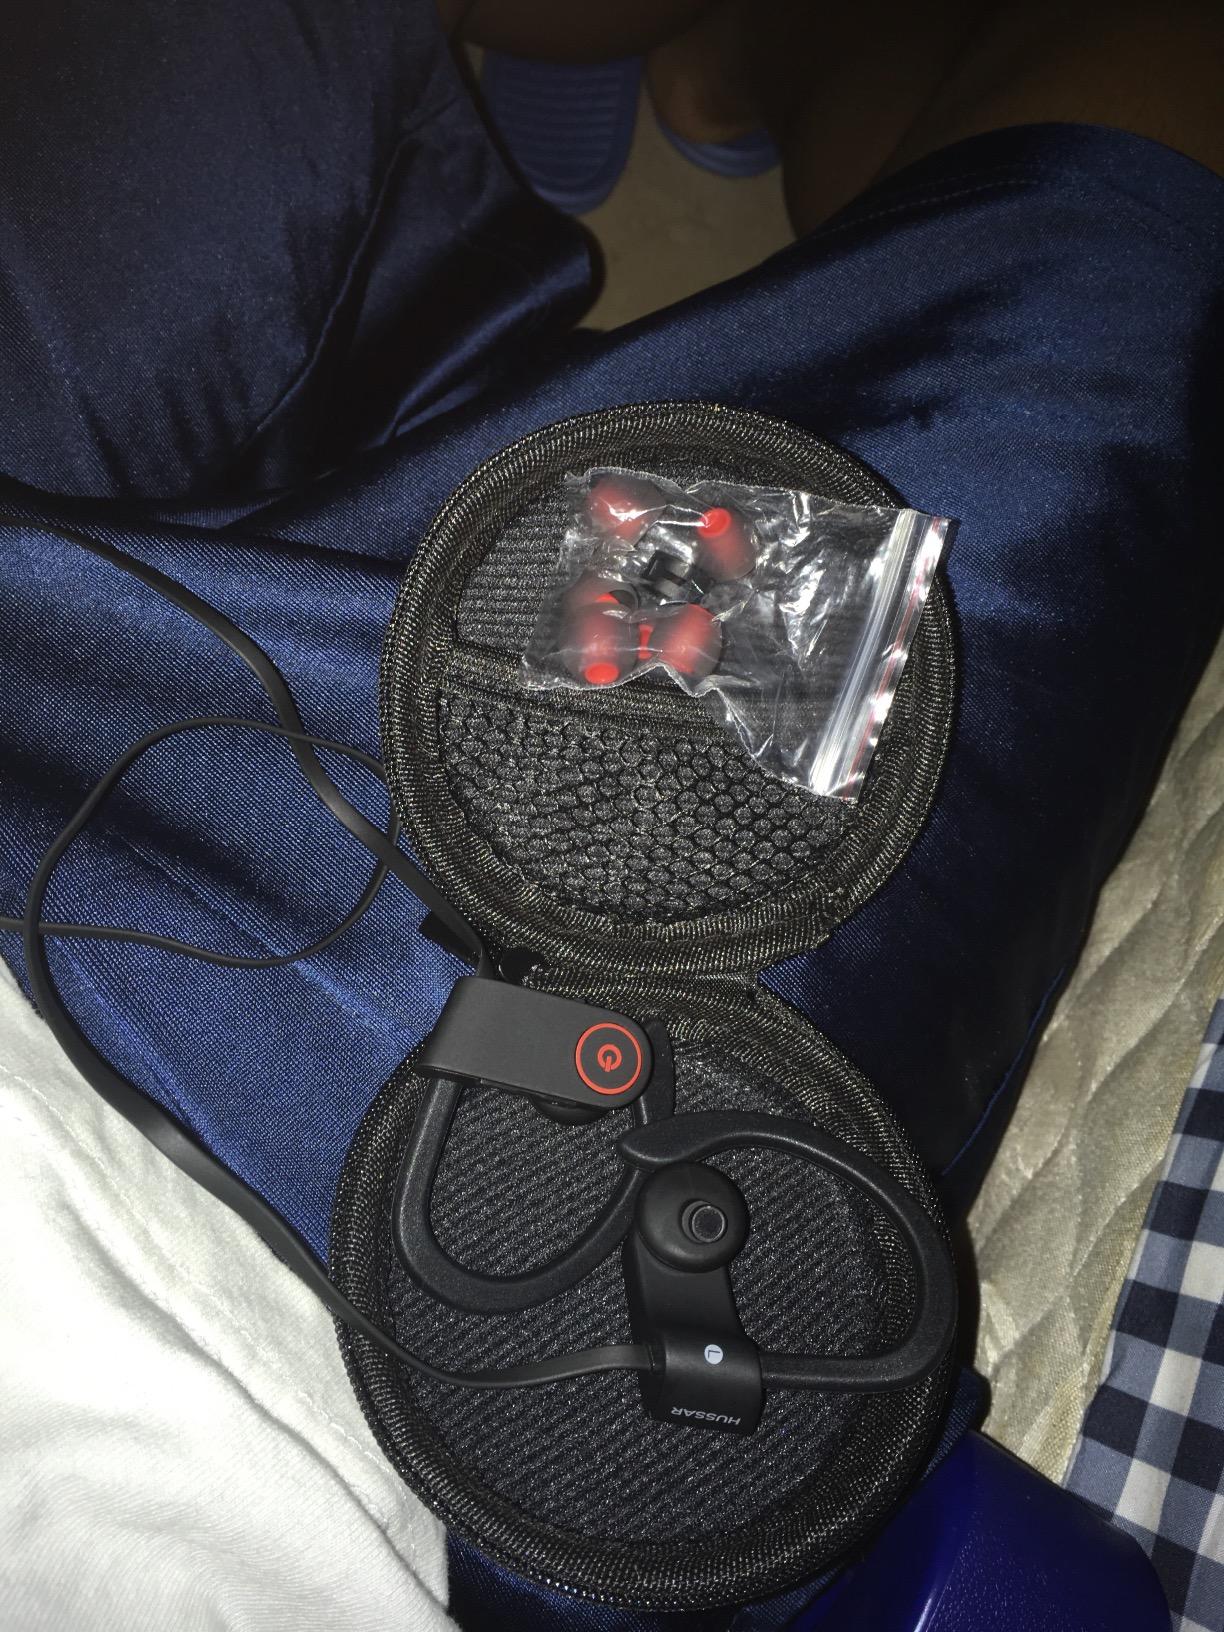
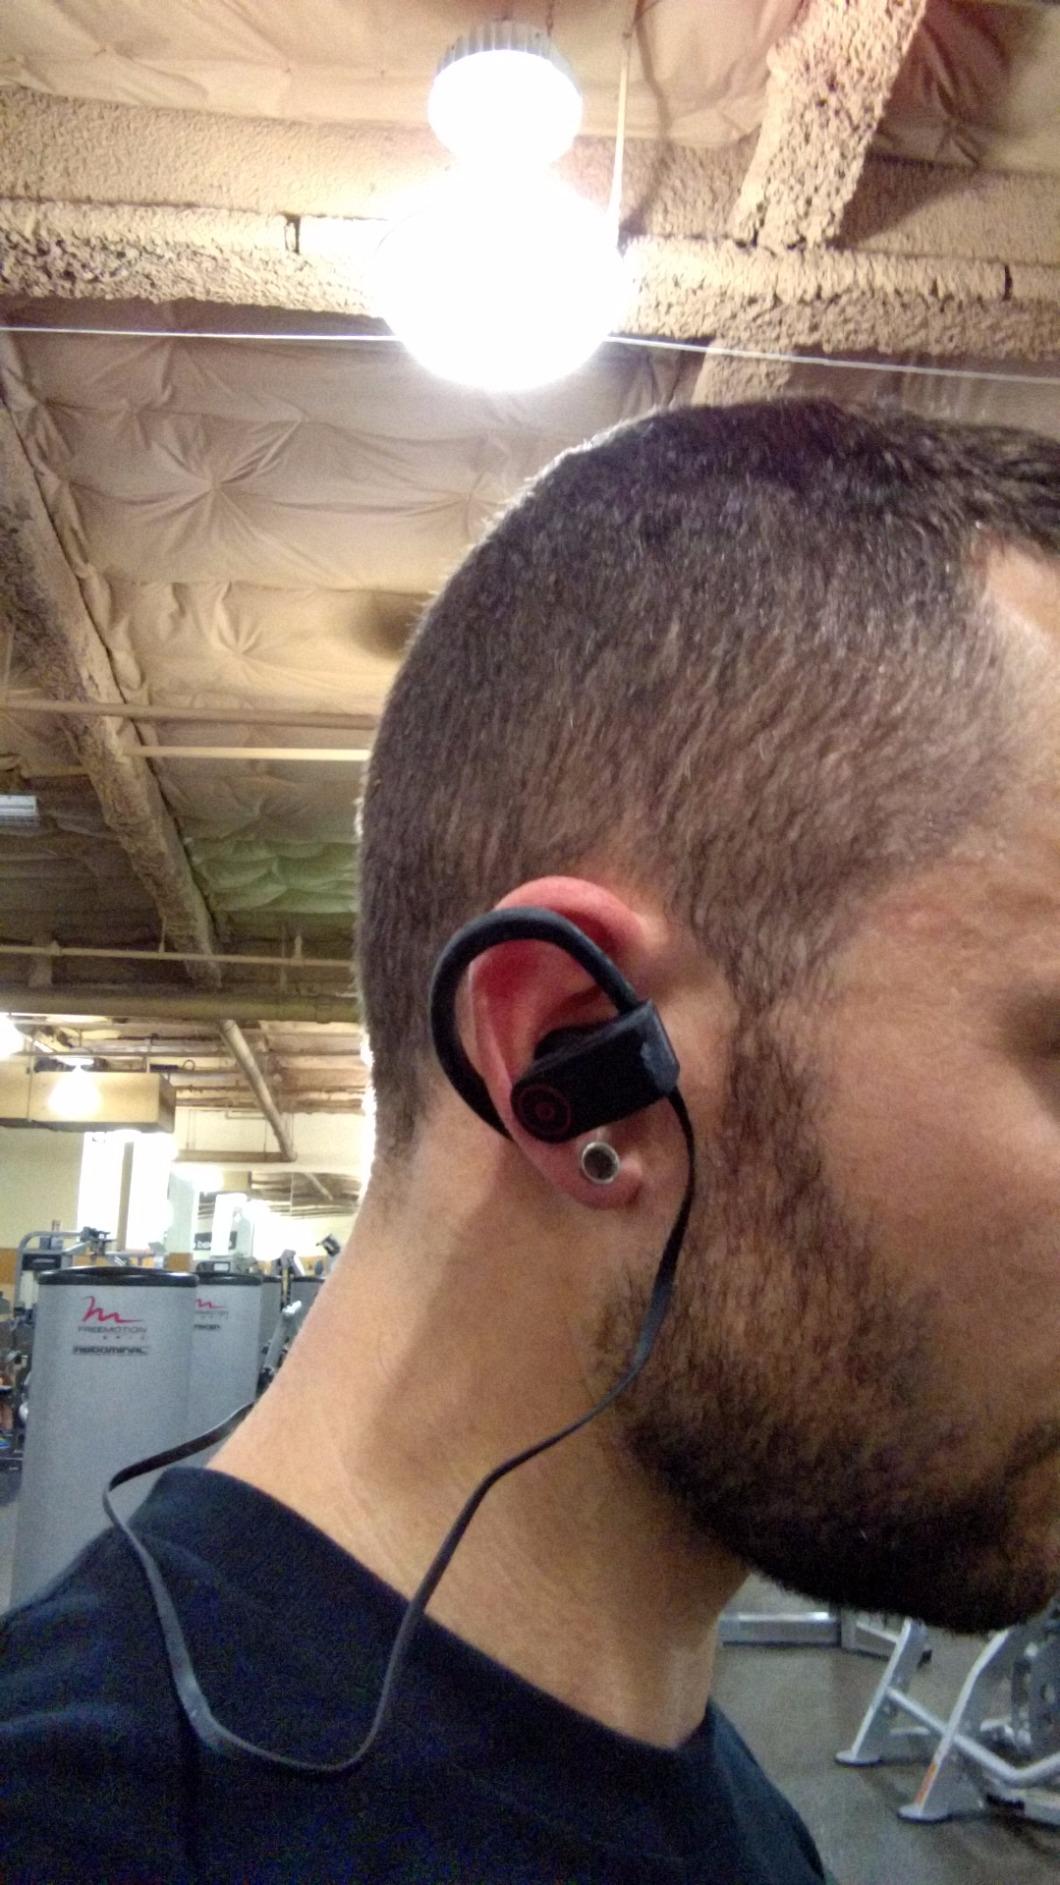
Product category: headphones
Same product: yes